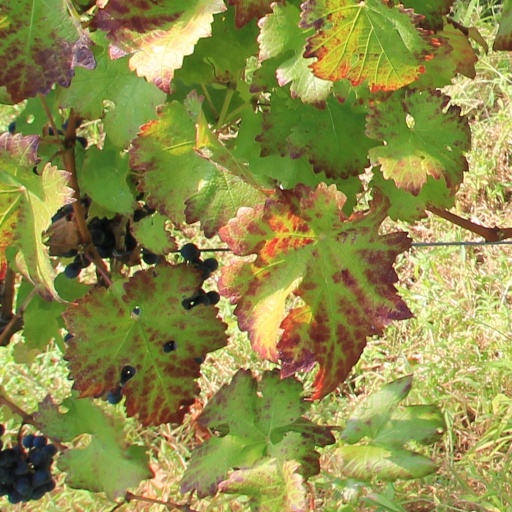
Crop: grape